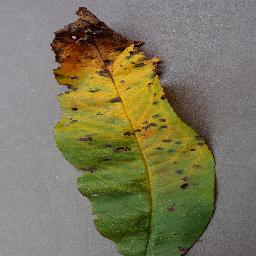
Label: Peach___Bacterial_spot